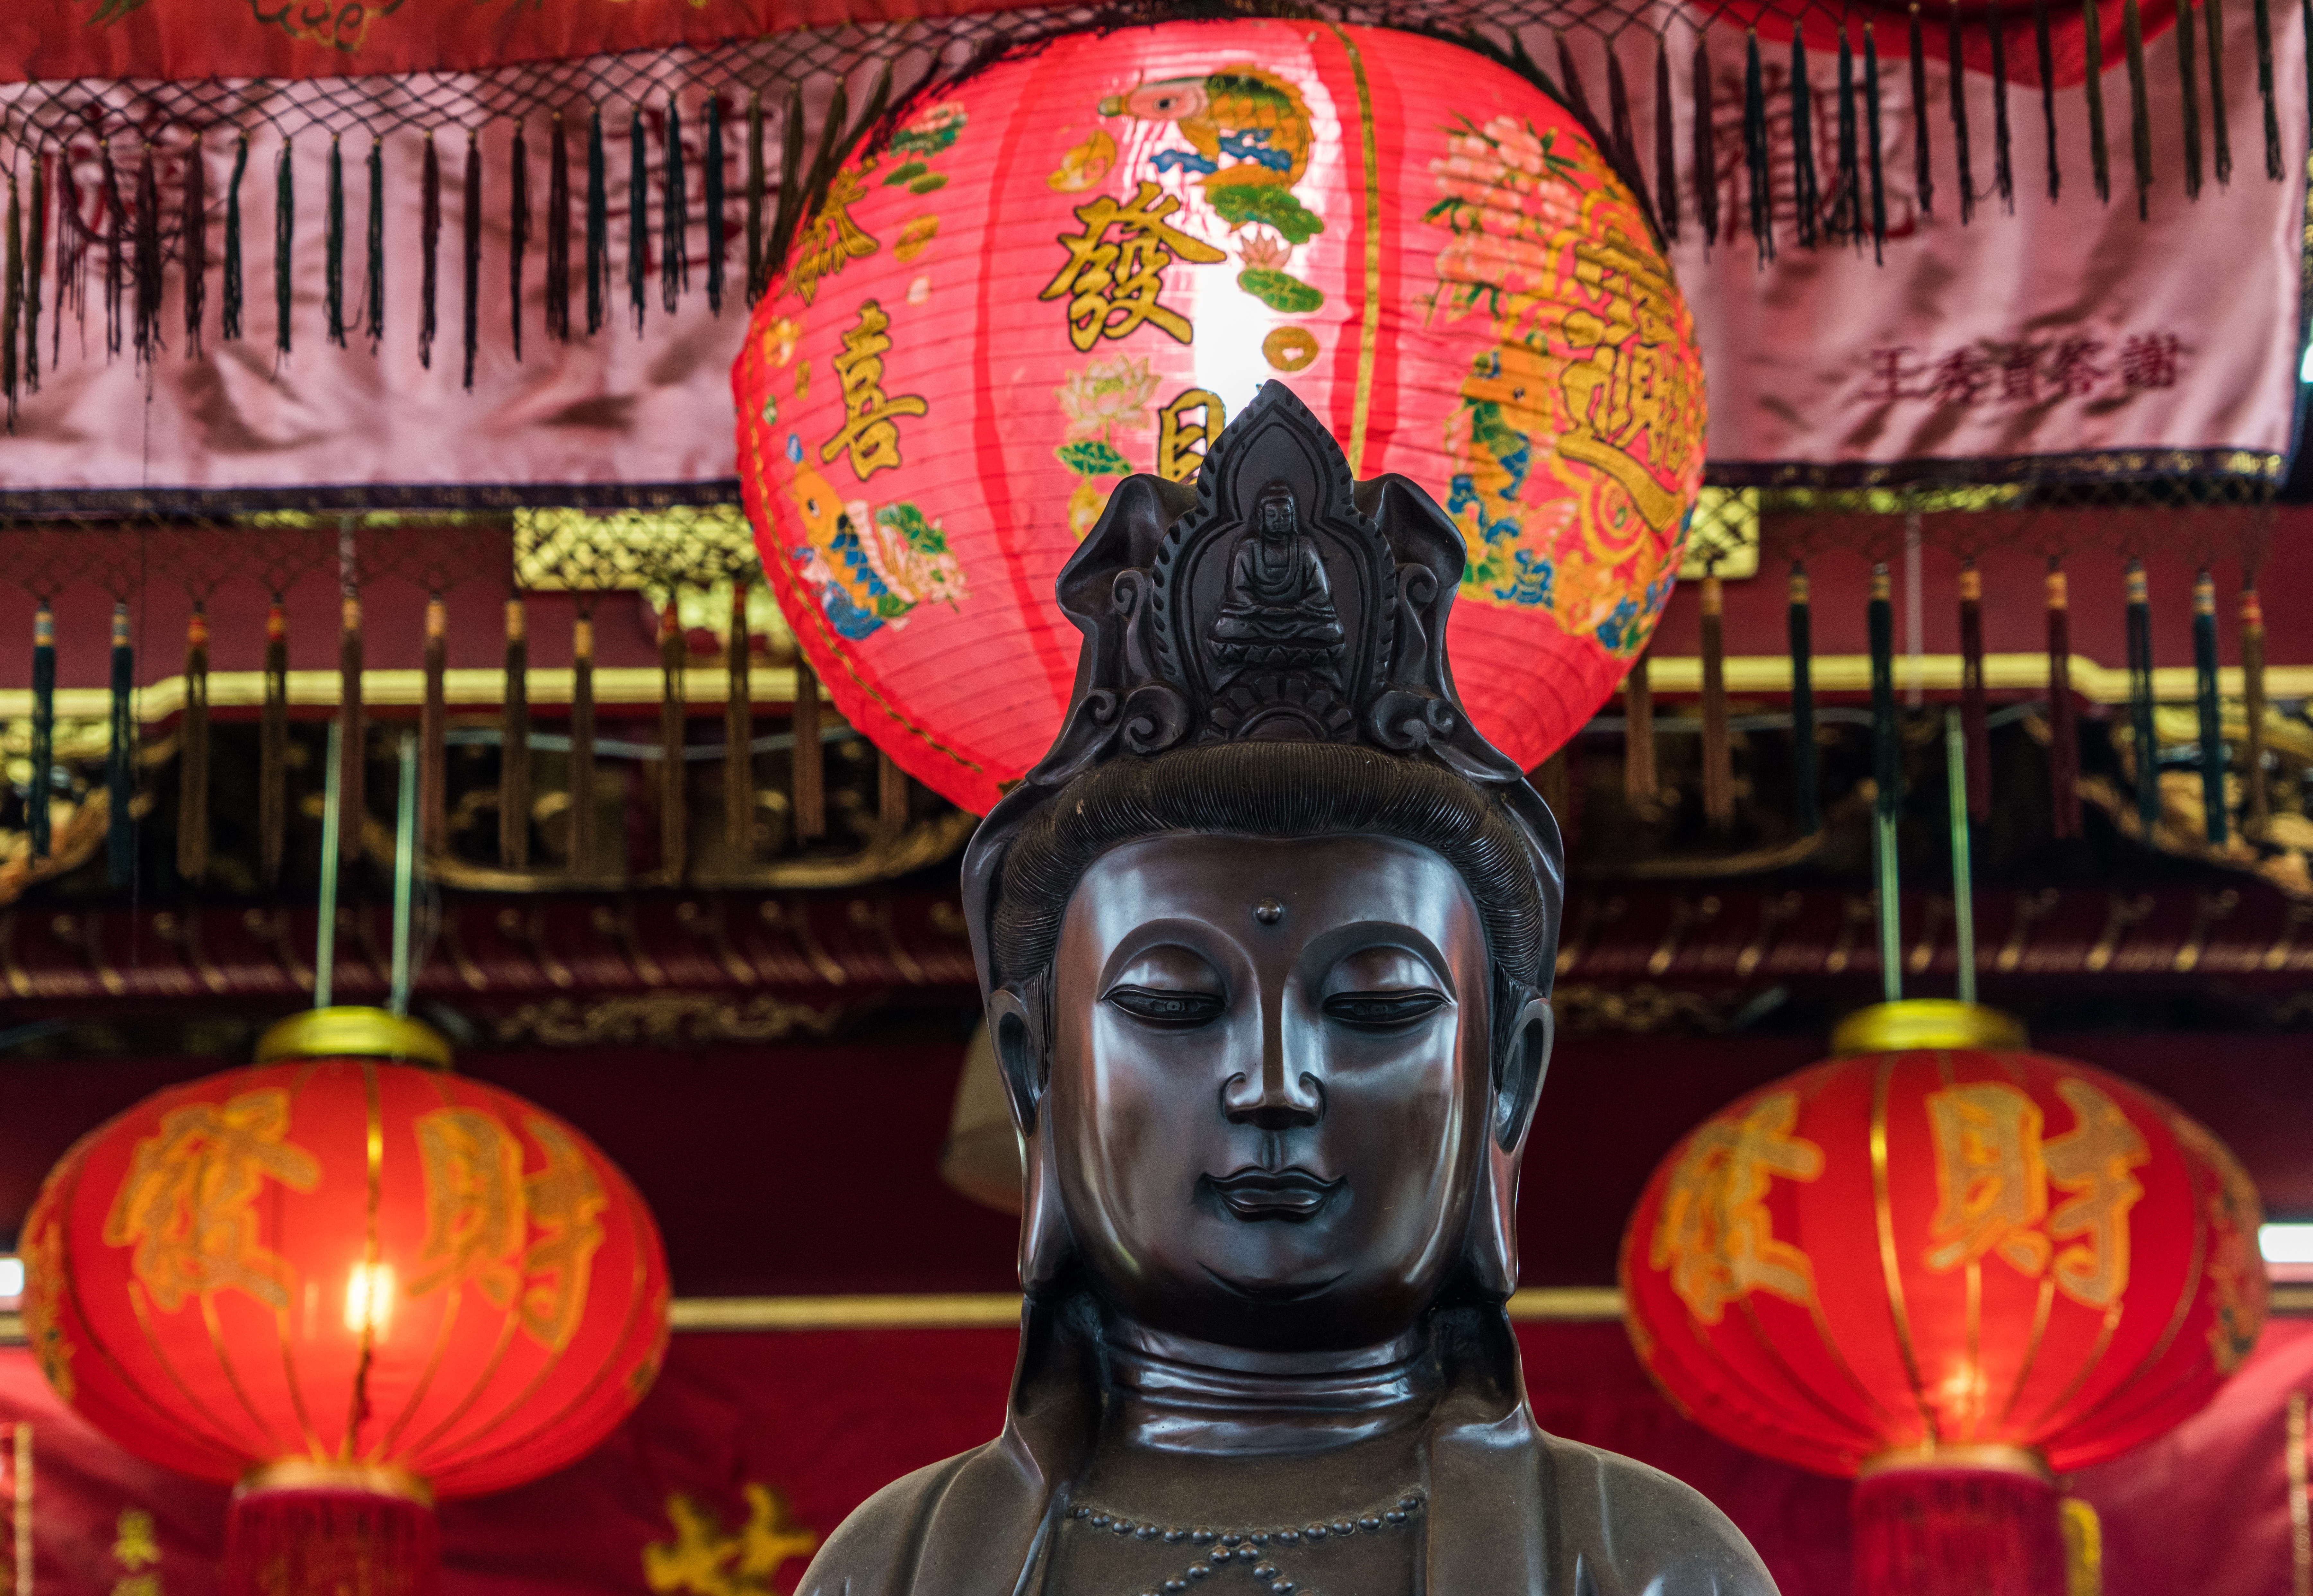
statue, red, carnival, holiday, buddhist, religion, asia, decor, thailand, face, sculpture, religious, festival, temple, buddha, history, worship, event, tradition, thai, spirituality, mid autumn festival, chinese new year